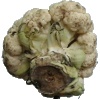
Label: cauliflower